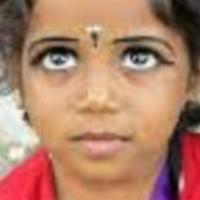
Age group: age 01-10